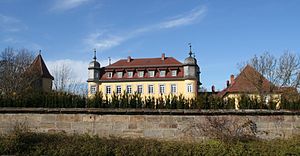
Küps
Neues Schloss
Küps er en købstad i Landkreis Kronach i Regierungsbezirk Oberfranken i den tyske delstat Bayern.